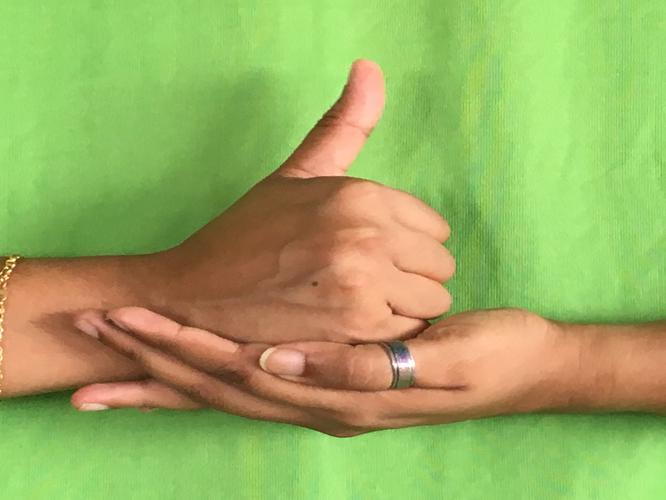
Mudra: Shivalinga
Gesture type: double_hand